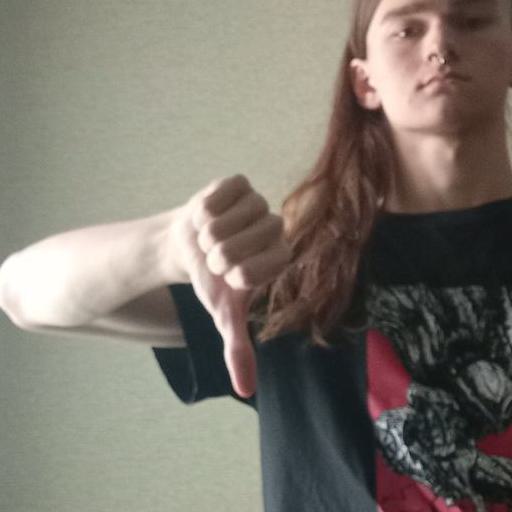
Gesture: dislike